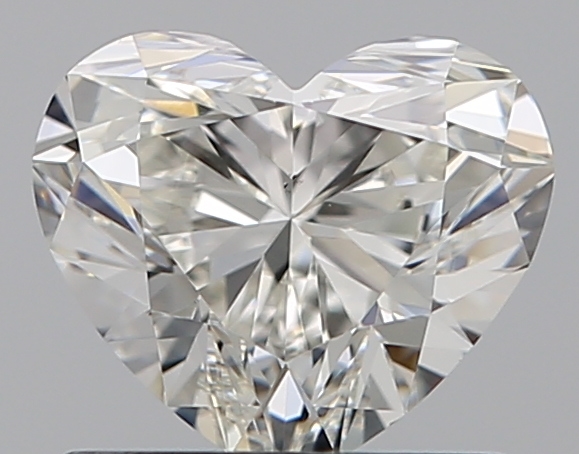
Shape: heart
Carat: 0.72
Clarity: VS1
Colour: I
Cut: EX
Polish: EX
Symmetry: EX
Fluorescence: N
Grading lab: GIA
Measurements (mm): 5.42 x 6.31 x 3.47